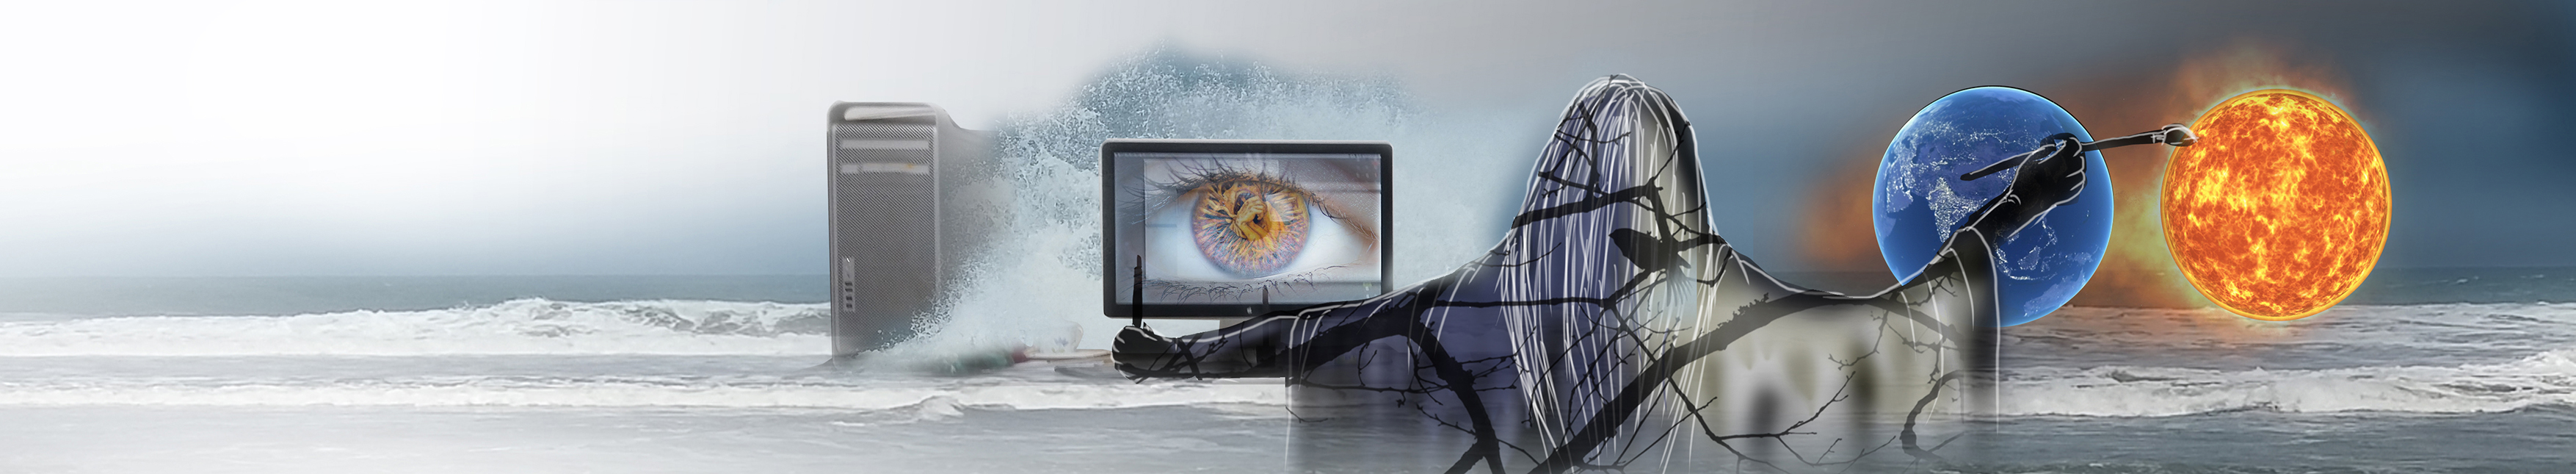
mac, sea, sun, vehicle, blue, art, earth, painted